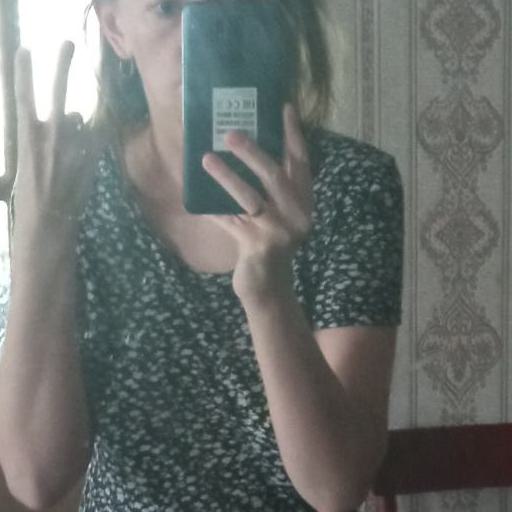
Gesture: no_gesture